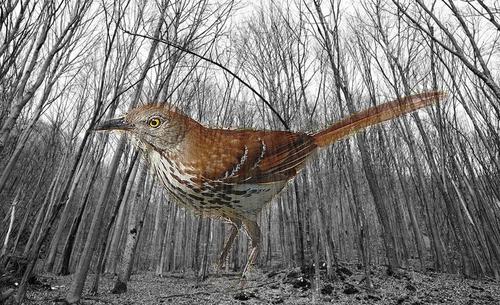
Bird species: Brown_Thrasher
Bird type: landbird
Background: land